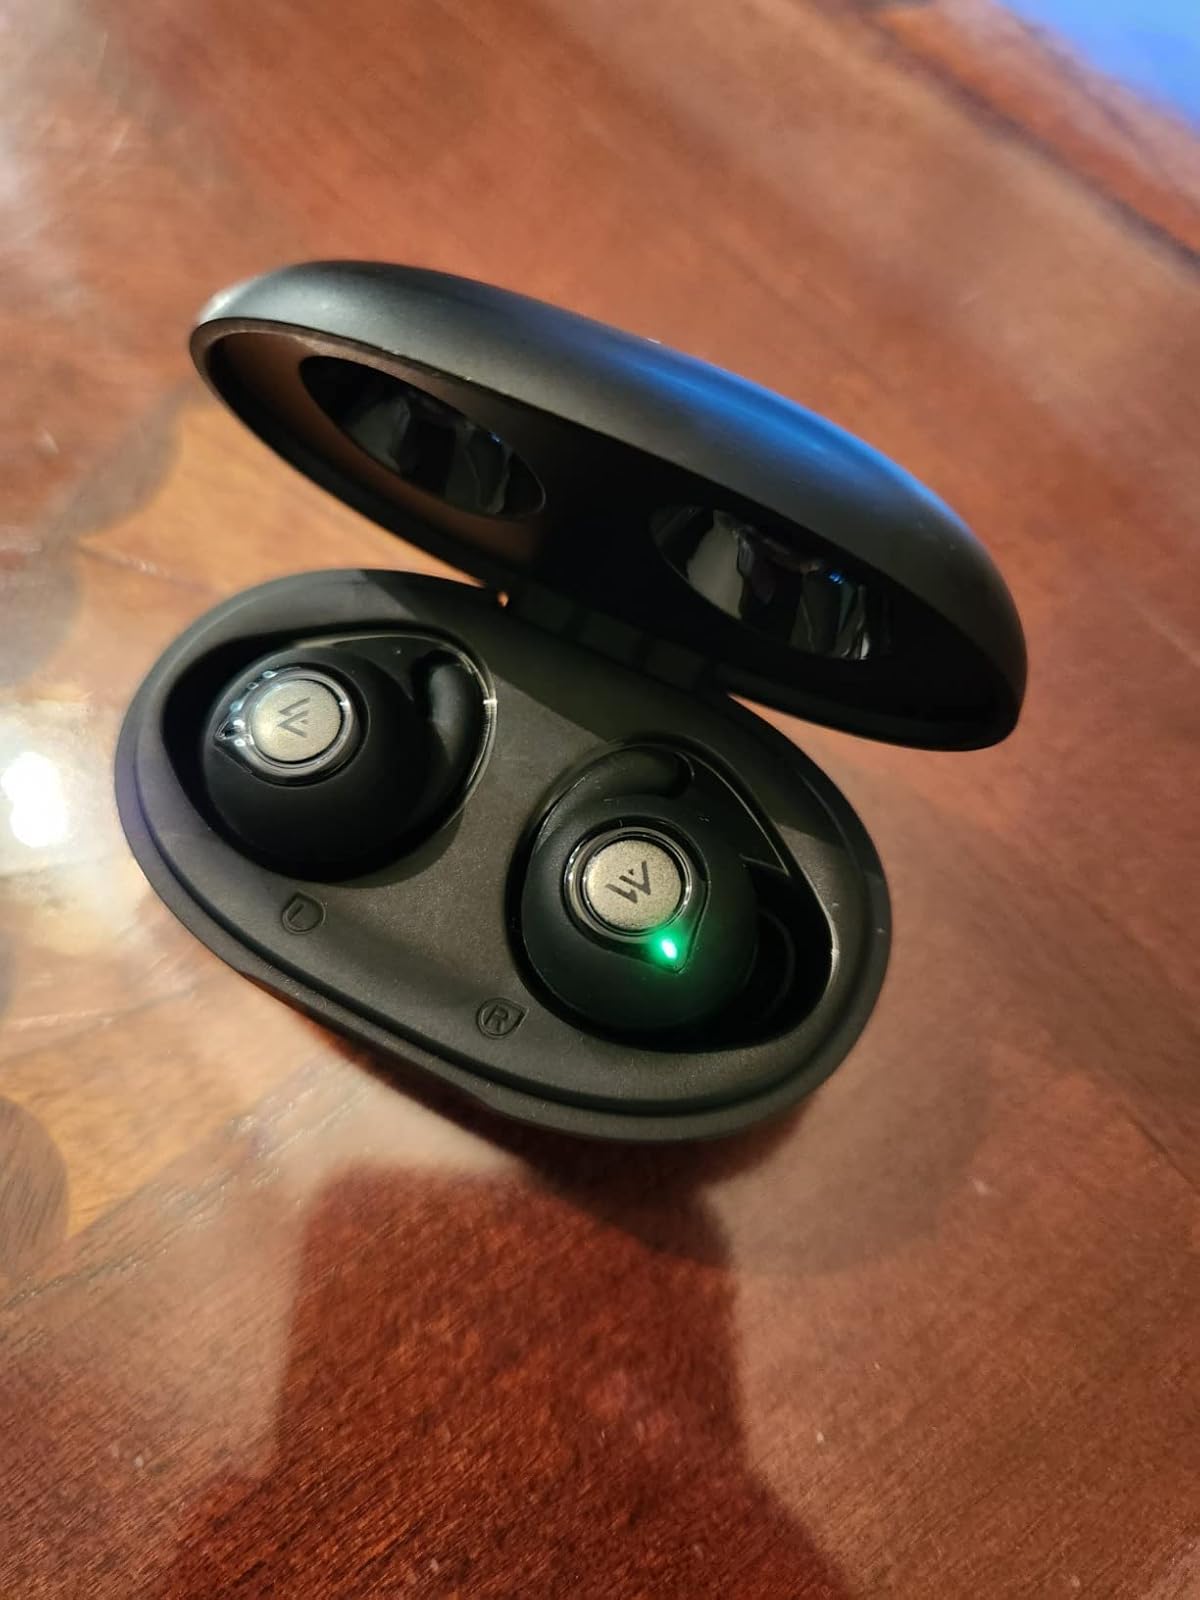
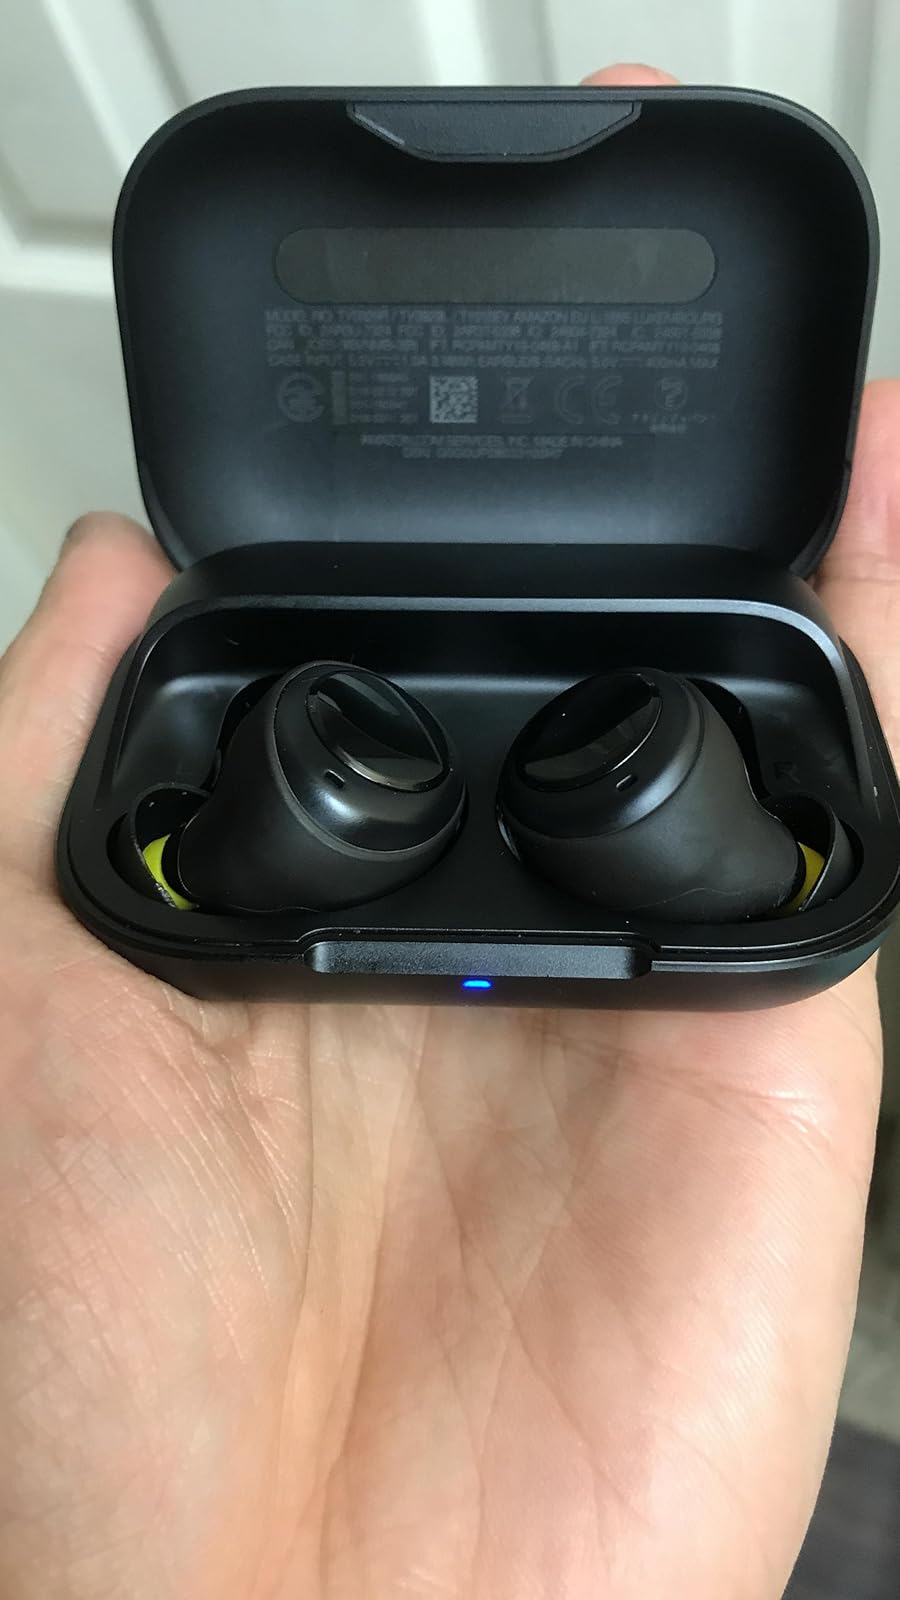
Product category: earbuds
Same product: no